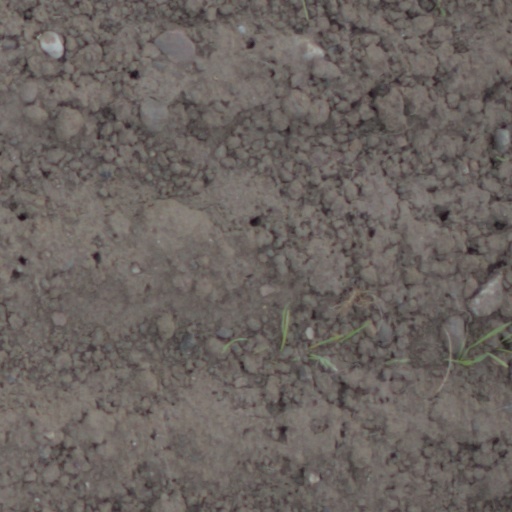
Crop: wheat